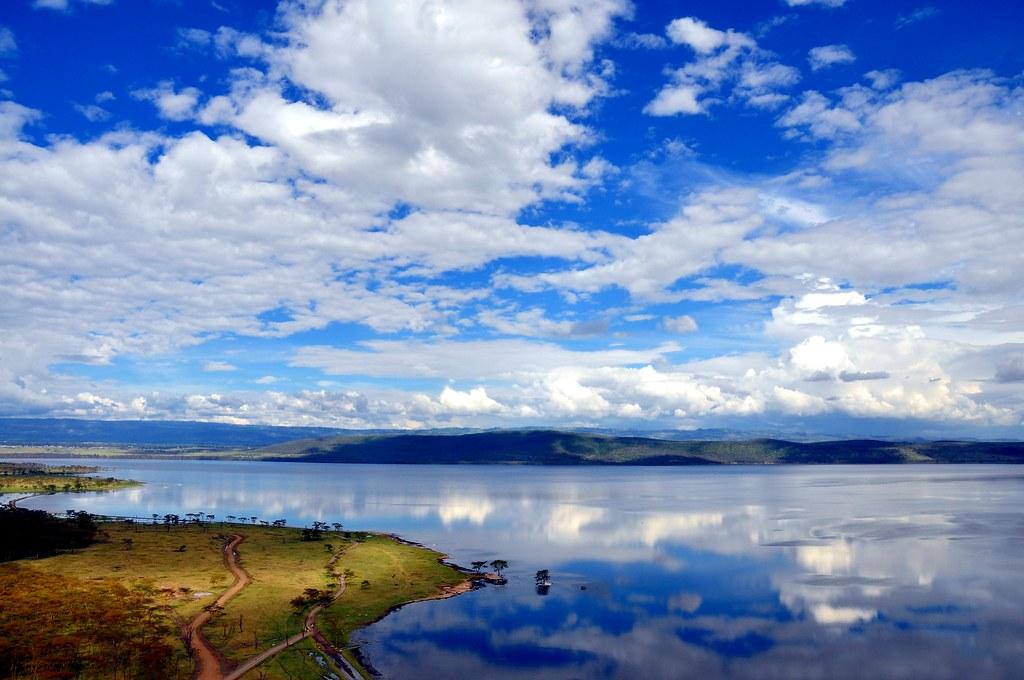
Vifungashio vya plastiki vilivyopangwa katika safu zilizonyooka, zikiwa zimechapwishwa picha mbalimbali kama vile picha ya nyanya, karoti na kitunguu maji. Kuashiria ni vifungashio vya mbegu kwaajili ya kilimo.